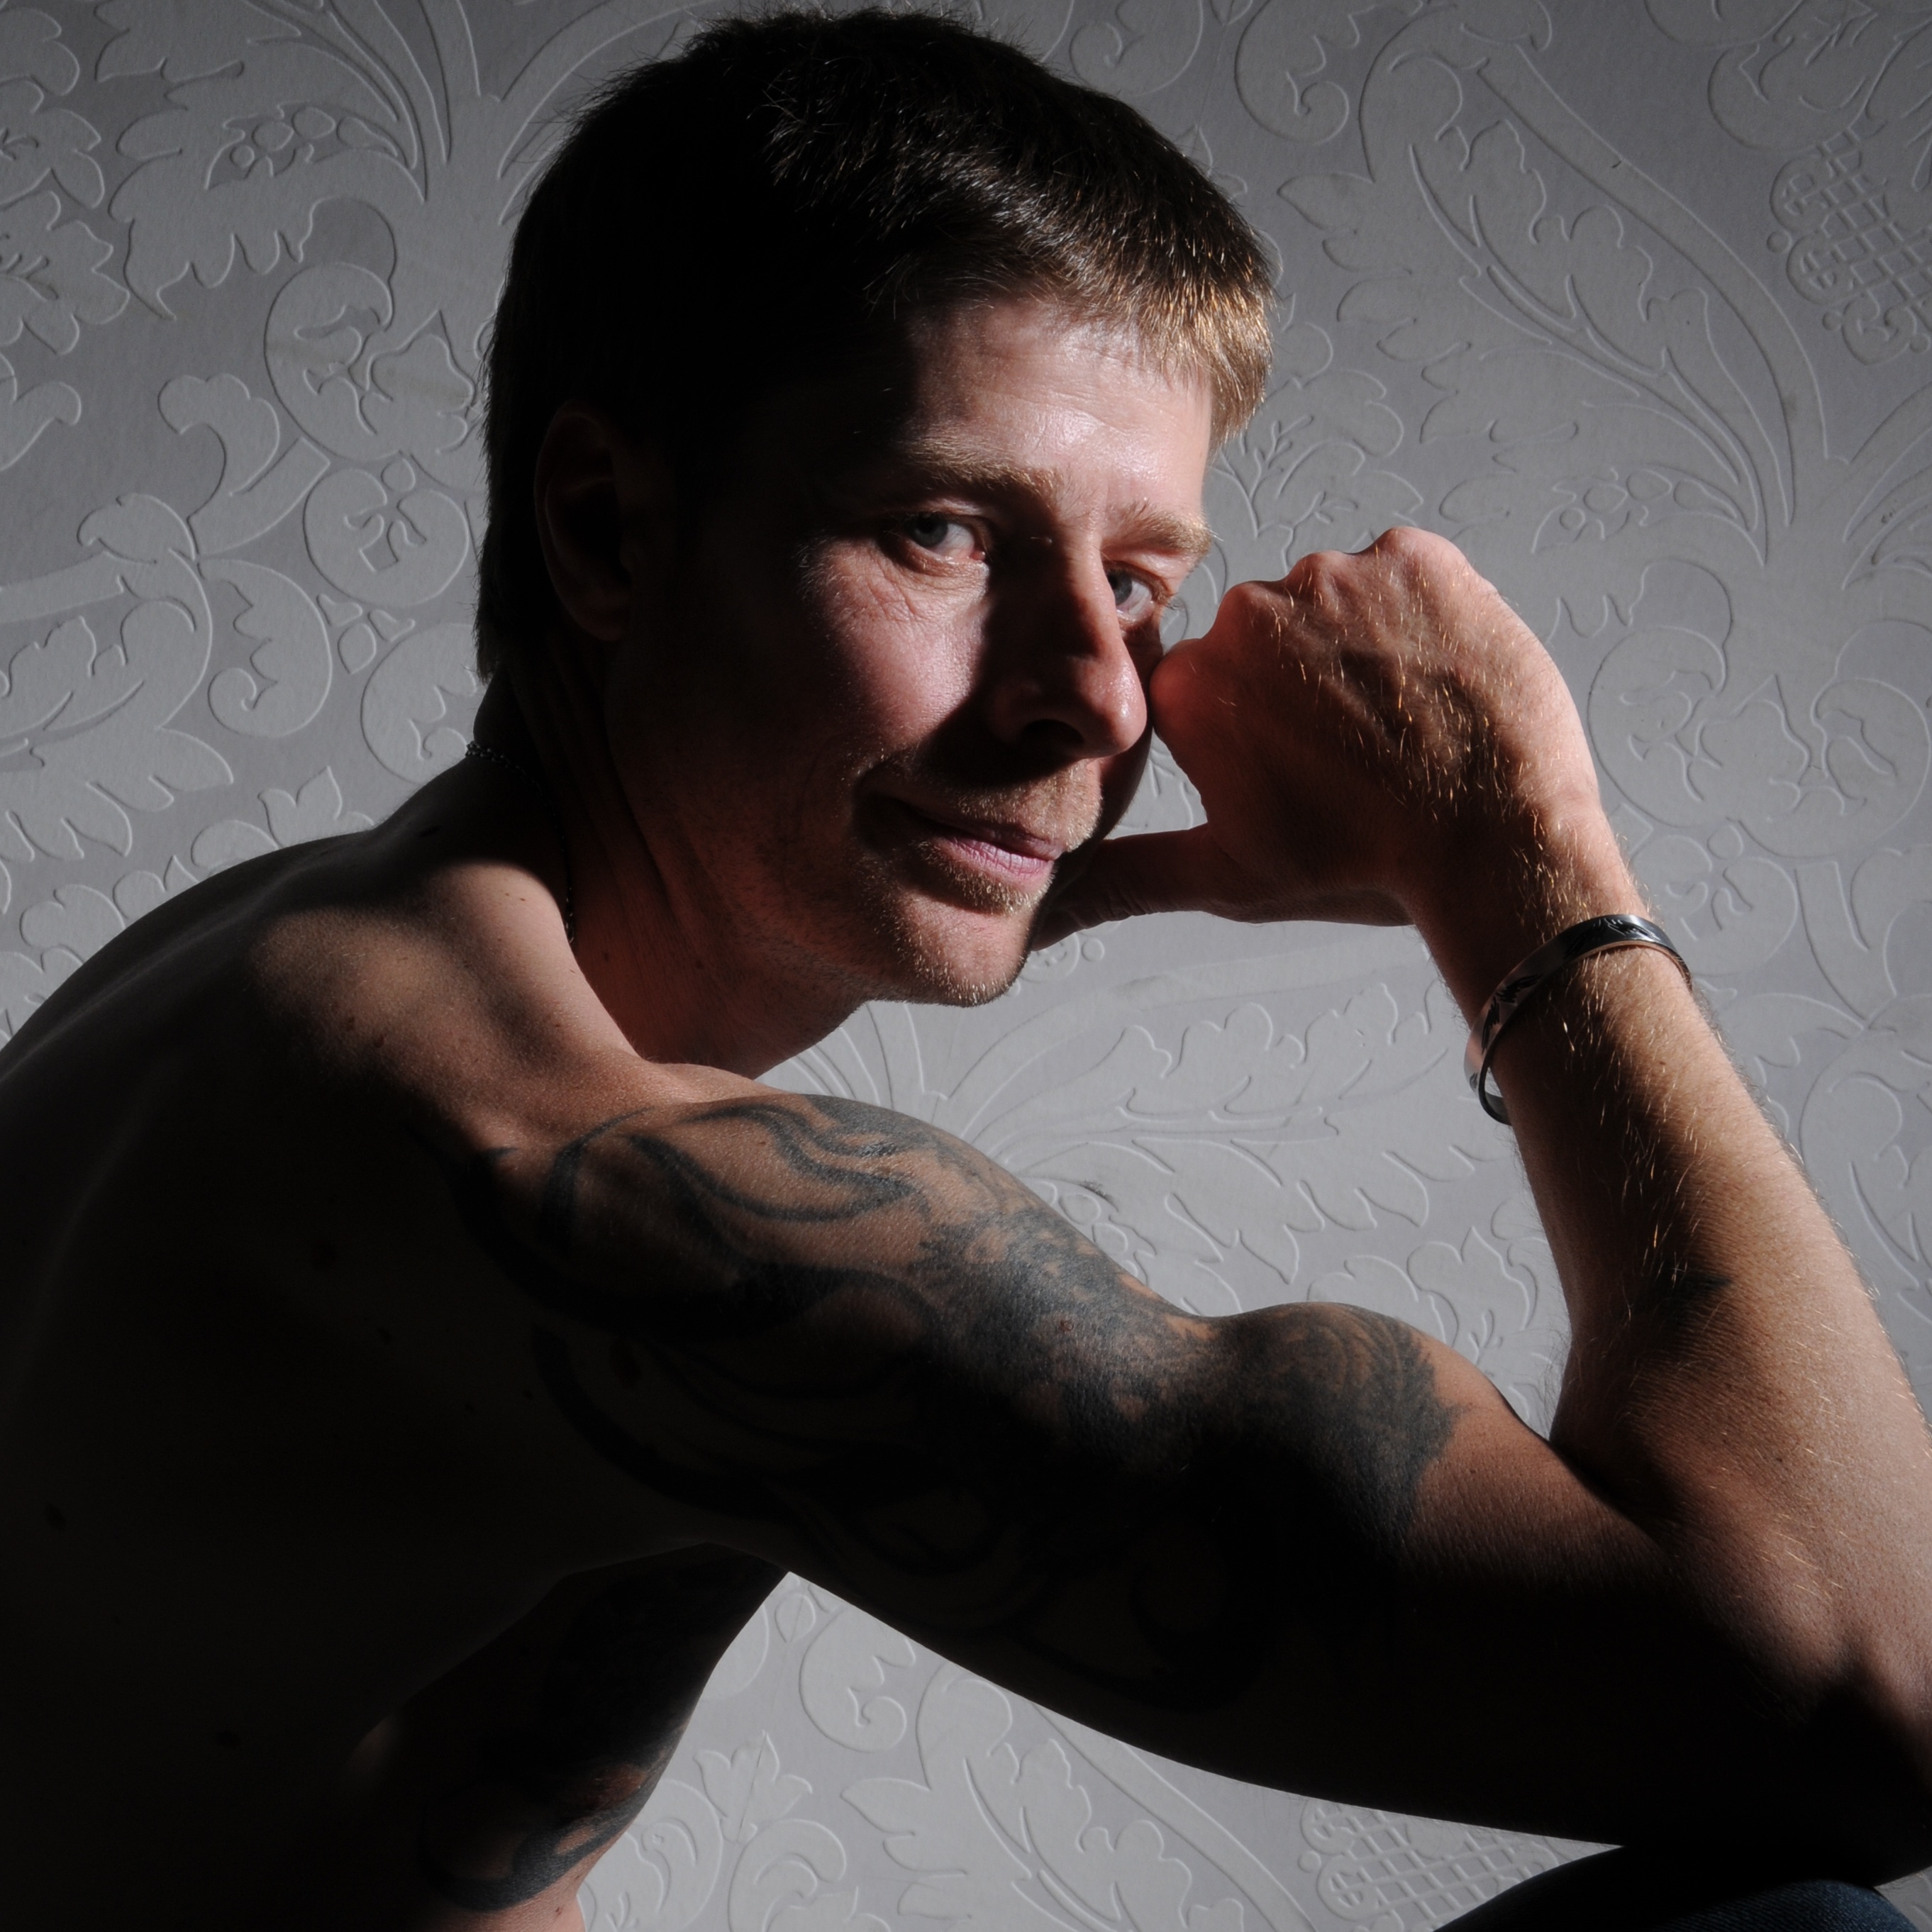
man, person, hair, male, portrait, model, tattoo, black, arm, beard, muscular, muscle, human body, shirtless, face, biceps, glasses, naked, body, interaction, photo shoot, muscles, tattooed, sense, facial hair, human positions, human action, tattooed man, tattooed torso, tattooed one, muskulistee man, muscular man, tattooed biceps